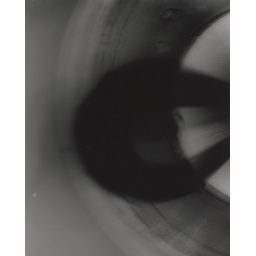
Photogram made by shining a torch through a glass of water